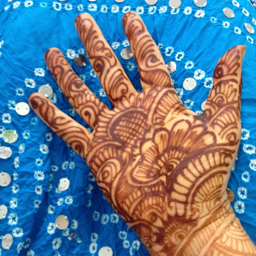
this looks very similar to my wedding design .